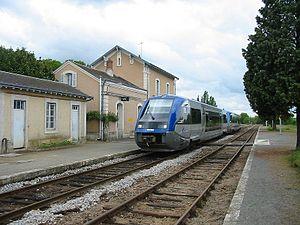
Autorails X73500 effectuant la liaison Poitiers - Limoges en gare de Lussac les Châteaux
La ligne de Lussac-les-Châteaux à Saint-Saviol est une ancienne ligne ferroviaire française à écartement standard et à voie unique non électrifiée de la région Poitou-Charentes. Elle reliait l'axe de Paris à Bordeaux à l'axe Poitiers - Limoges.
La gare de Lussac-les-Châteaux est une gare ferroviaire française des lignes de Mignaloux - Nouaillé à Bersac et de Lussac-les-Châteaux à Saint-Saviol, située sur le territoire de la commune de Lussac-les-Châteaux dans le département de la Vienne en région Nouvelle-Aquitaine.
La ligne de Mignaloux - Nouaillé à Bersac est une ligne ferroviaire française à voie normale qui relie Mignaloux - Nouaillé sur la ligne de Saint-Benoît au Blanc à Bersac-sur-Rivalier, sur la ligne des Aubrais - Orléans à Montauban-Ville-Bourbon.